Soviet Union

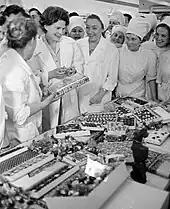
Valentina Tereshkova, the first woman in space, visiting the Lvov confectionery, Ukrainian SSR, 1967

The need for fuel declined in the Soviet Union from the 1970s to the 1980s, both per ruble of gross social product and per ruble of industrial product. The decline was very rapid between 1965 and 1970, then slowed between 1970 and 1975. From 1975 to 1980, the decline continued at an even slower rate, with fuel requirements per ruble of gross social product decreasing by only 2.6%. David Wilson, a historian, believed that the gas industry would account for 40% of Soviet fuel production by the end of the century. His theory did not come to fruition because of the USSR's collapse. According to Wilson, the Soviet Union was, in theory, well-positioned to avoid an energy crisis and could have sustained economic growth rates of 2–2.5% during the 1990s, supported by its energy resources. However, the energy sector faced many difficulties, among them the country's high military expenditure and hostile relations with the First World.